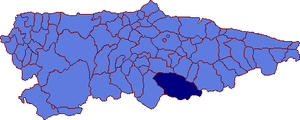
Cabañaquinta est une localité du Consejo de Aller, dans les Asturies en Espagne. Elle assume la fonction de chef lieu depuis 1869 à la place de Collanzo.